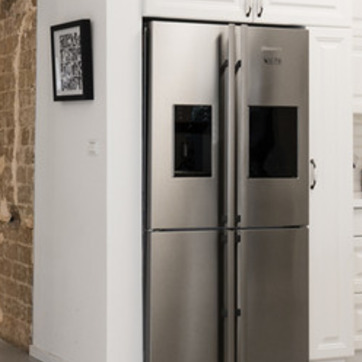
Material: metal